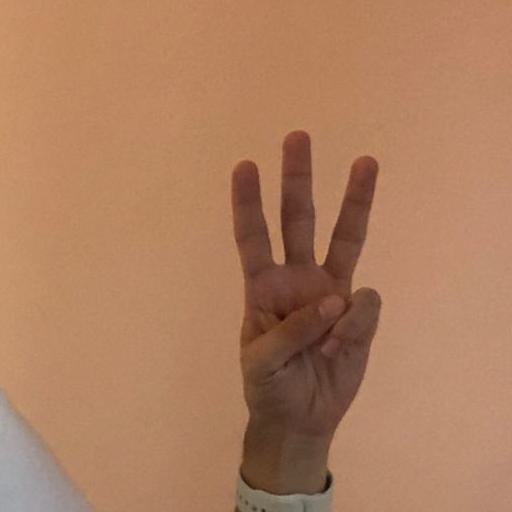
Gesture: three